Aeroflot Flight 3352

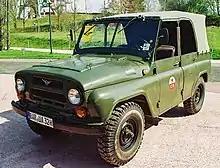
A UAZ-469 all-terrain vehicle

Around 5:36 a.m., Flight 3352 requested permission to land from the approach controller Vasily Ogorodnikov. The request was sent twice; the pilots noticed vague contours on the runway and wanted to double check for obstacles. Ogorodnikov verified the runway status, which remained apparently unoccupied, then attempted to contact the ground controller Borodaenko but received no response. He subsequently contacted the flight controller Boris Ishalov on internal radio and received an inaudible reply reported to sound like "[...]bodna", which was taken to mean "svobodna", meaning "free"; communications were being taped and were analyzed later. Ogorodnikov cleared the landing, despite being unable to see the runway while being required to keep the flight in the air until double-checking the runway's status. Both the ground controller and secondary controller should have been able to see the runway, but the former was asleep, and the latter was absent due to staff shortages.